Buck Martinez

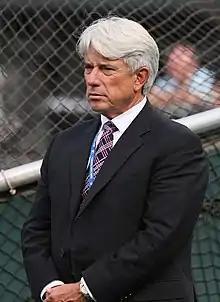
Martinez in 2009

John Albert "Buck" Martinez (born November 7, 1948) is an American former professional baseball catcher and manager, and is currently the television color commentator for the Toronto Blue Jays. He played 17 seasons in Major League Baseball (MLB) with the Kansas City Royals, the Milwaukee Brewers, and the Toronto Blue Jays. Since the end of his playing career, he has been a broadcaster, working on the Blue Jays and Baltimore Orioles radio and television broadcasts, and nationally for TBS and MLB Network. Martinez managed the Toronto Blue Jays from 2001 to May 2002 and Team USA at the inaugural World Baseball Classic in 2006.